We Want the Colonels

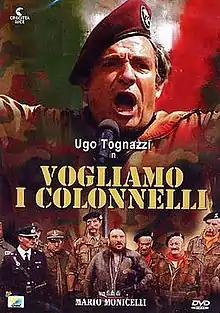
DVD cover

We Want the Colonels is a 1973 Italian comedy film directed by Mario Monicelli. It was entered in the 1973 Cannes Film Festival. It is a satire of the attempted far-right Borghese Coup.